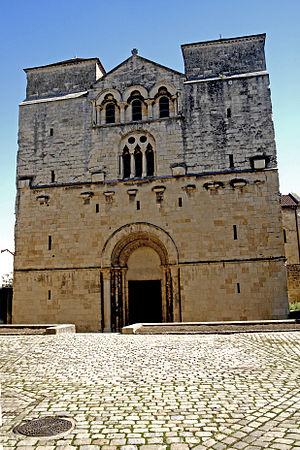
Façade occidentale de l'église St-Etienne de Nevers. Les deux tours qui encadraient la partie centrale ont été démolies en 1792 et le reste remanié largement au XIXe siècle. On note tout de même le triplet de baies trilobées dans le haut du pignon et juste en-dessous un autre triplet de baies en mitre inscrites dans arc de décharge.